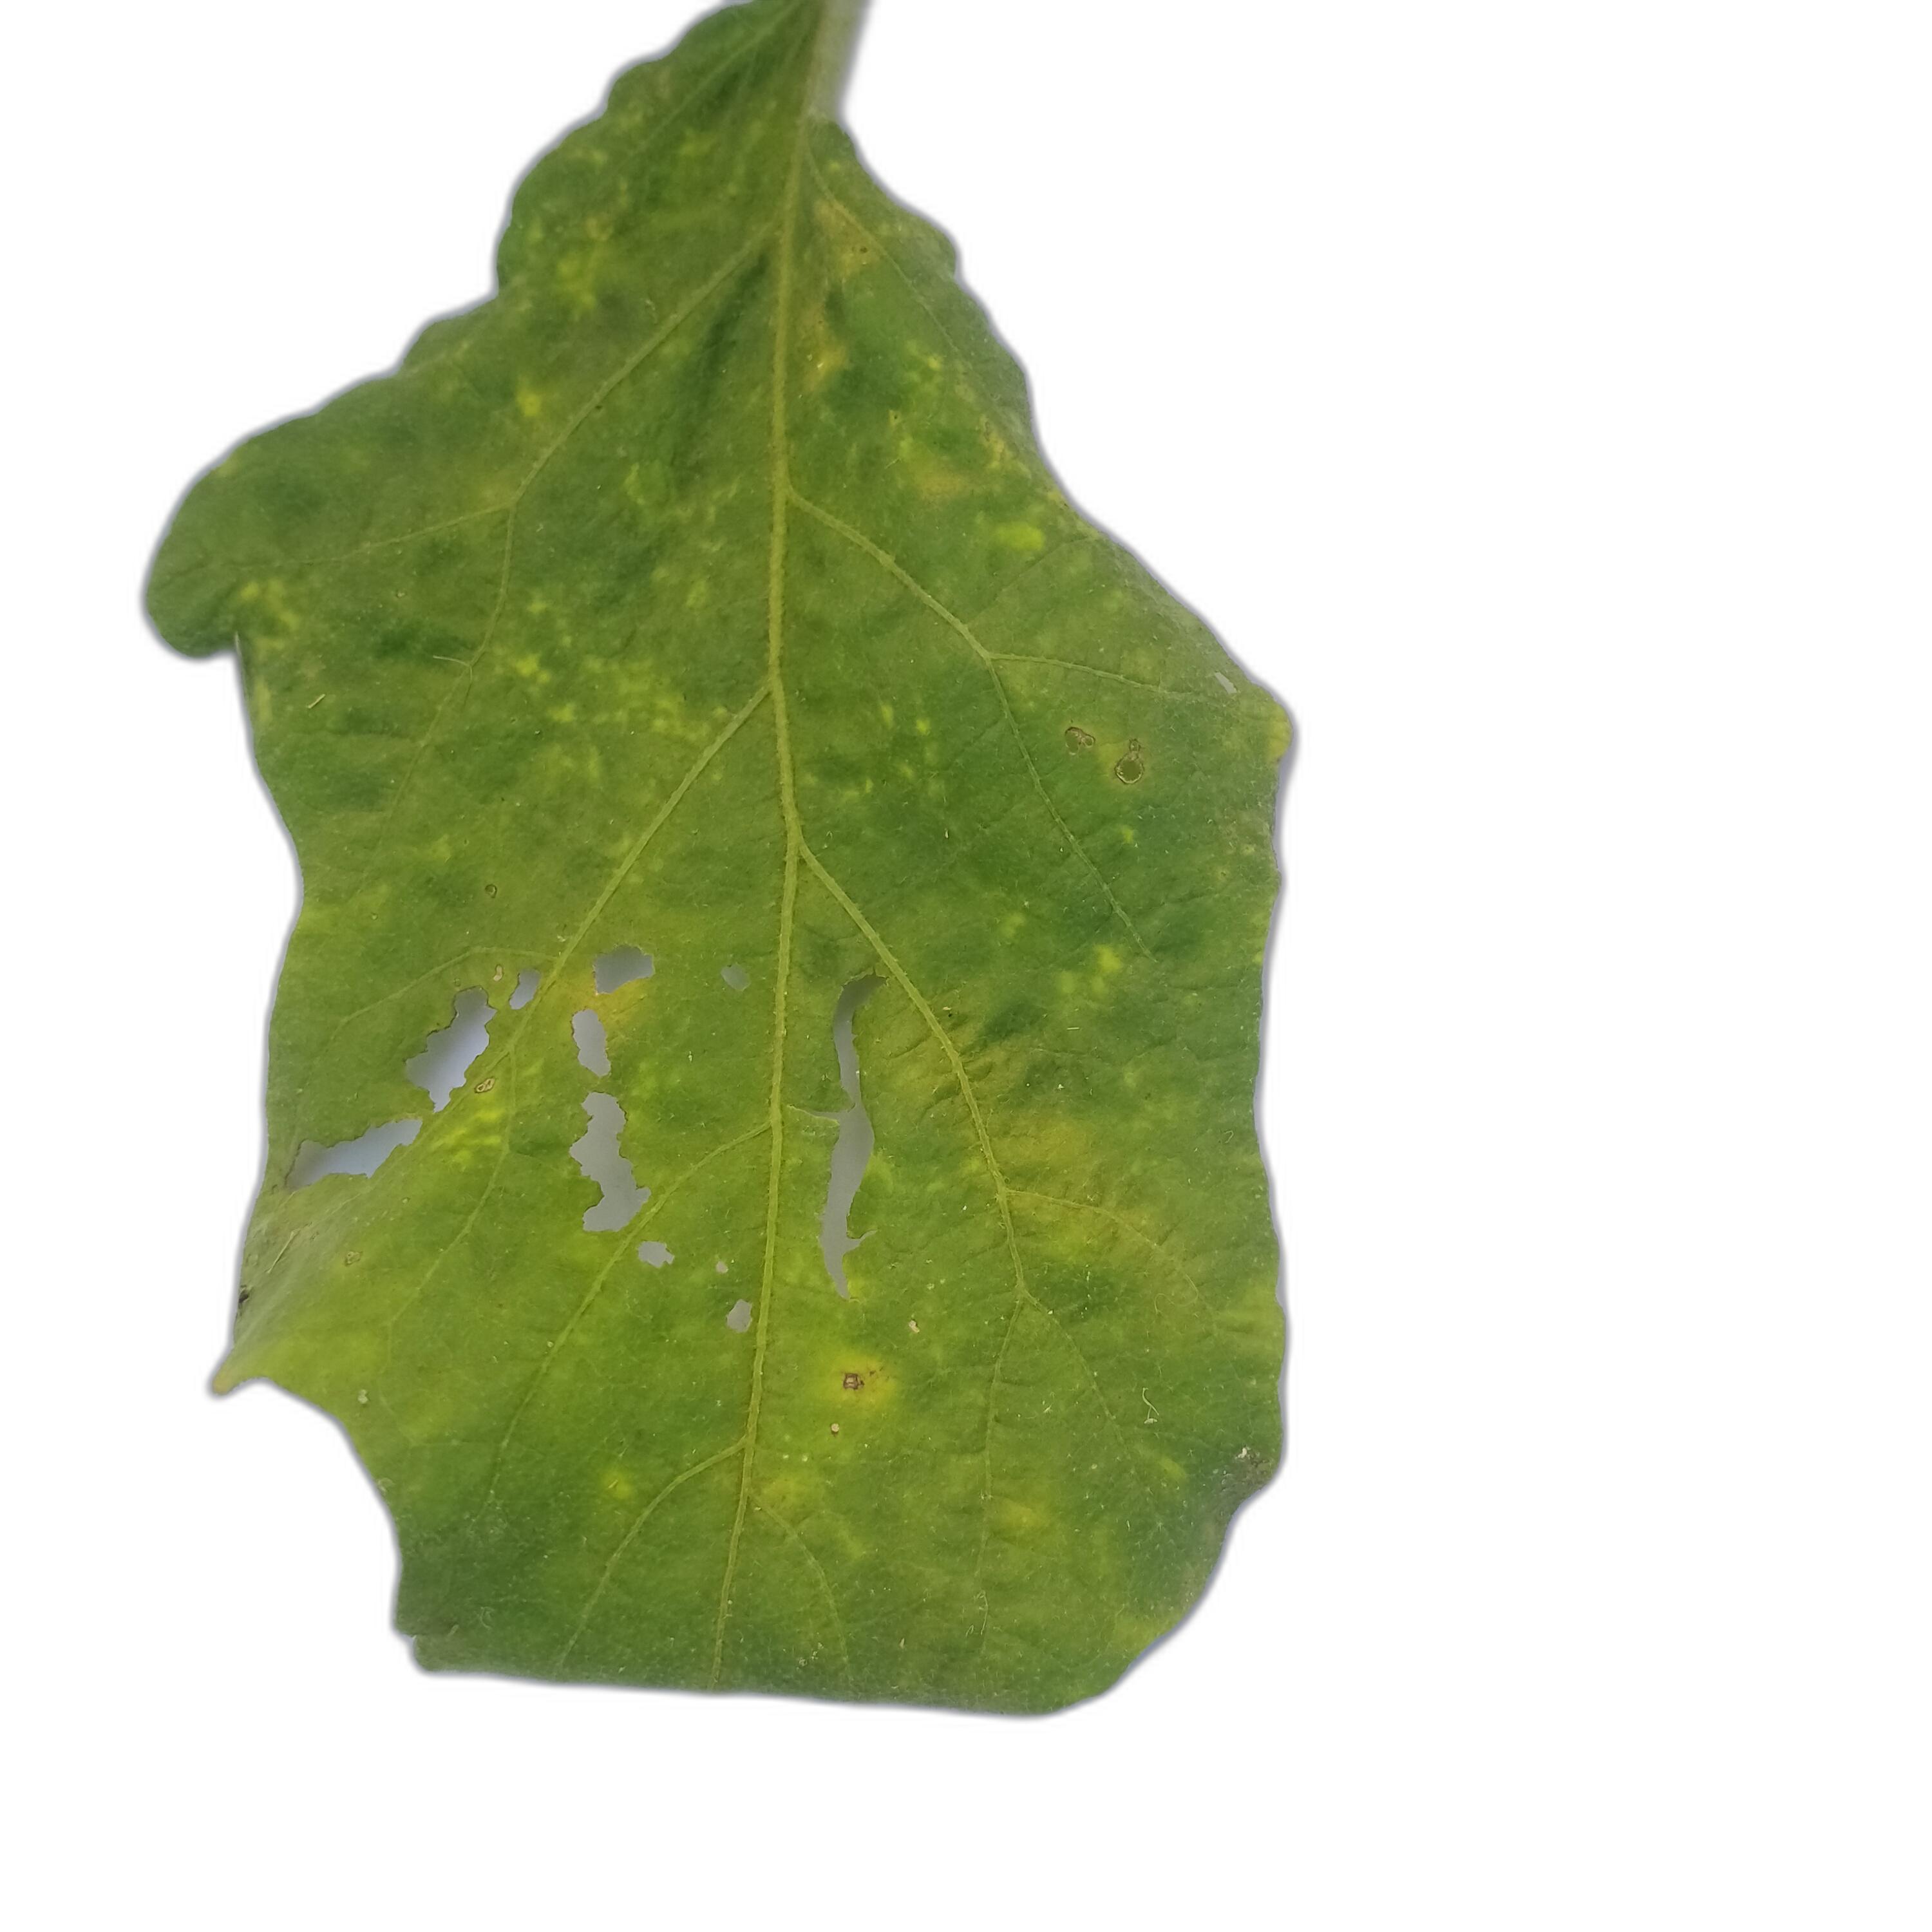
Label: Leaf Spot Disease